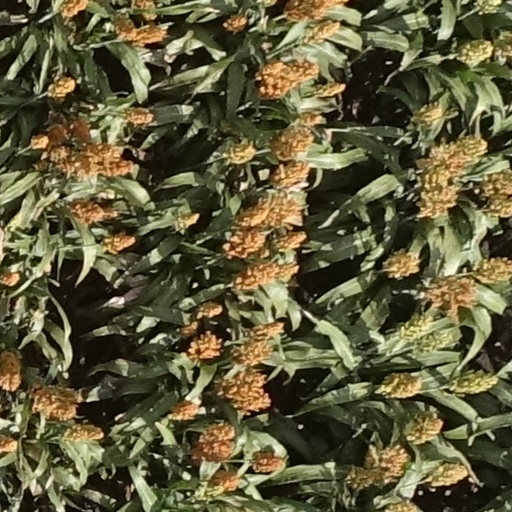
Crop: sorghum